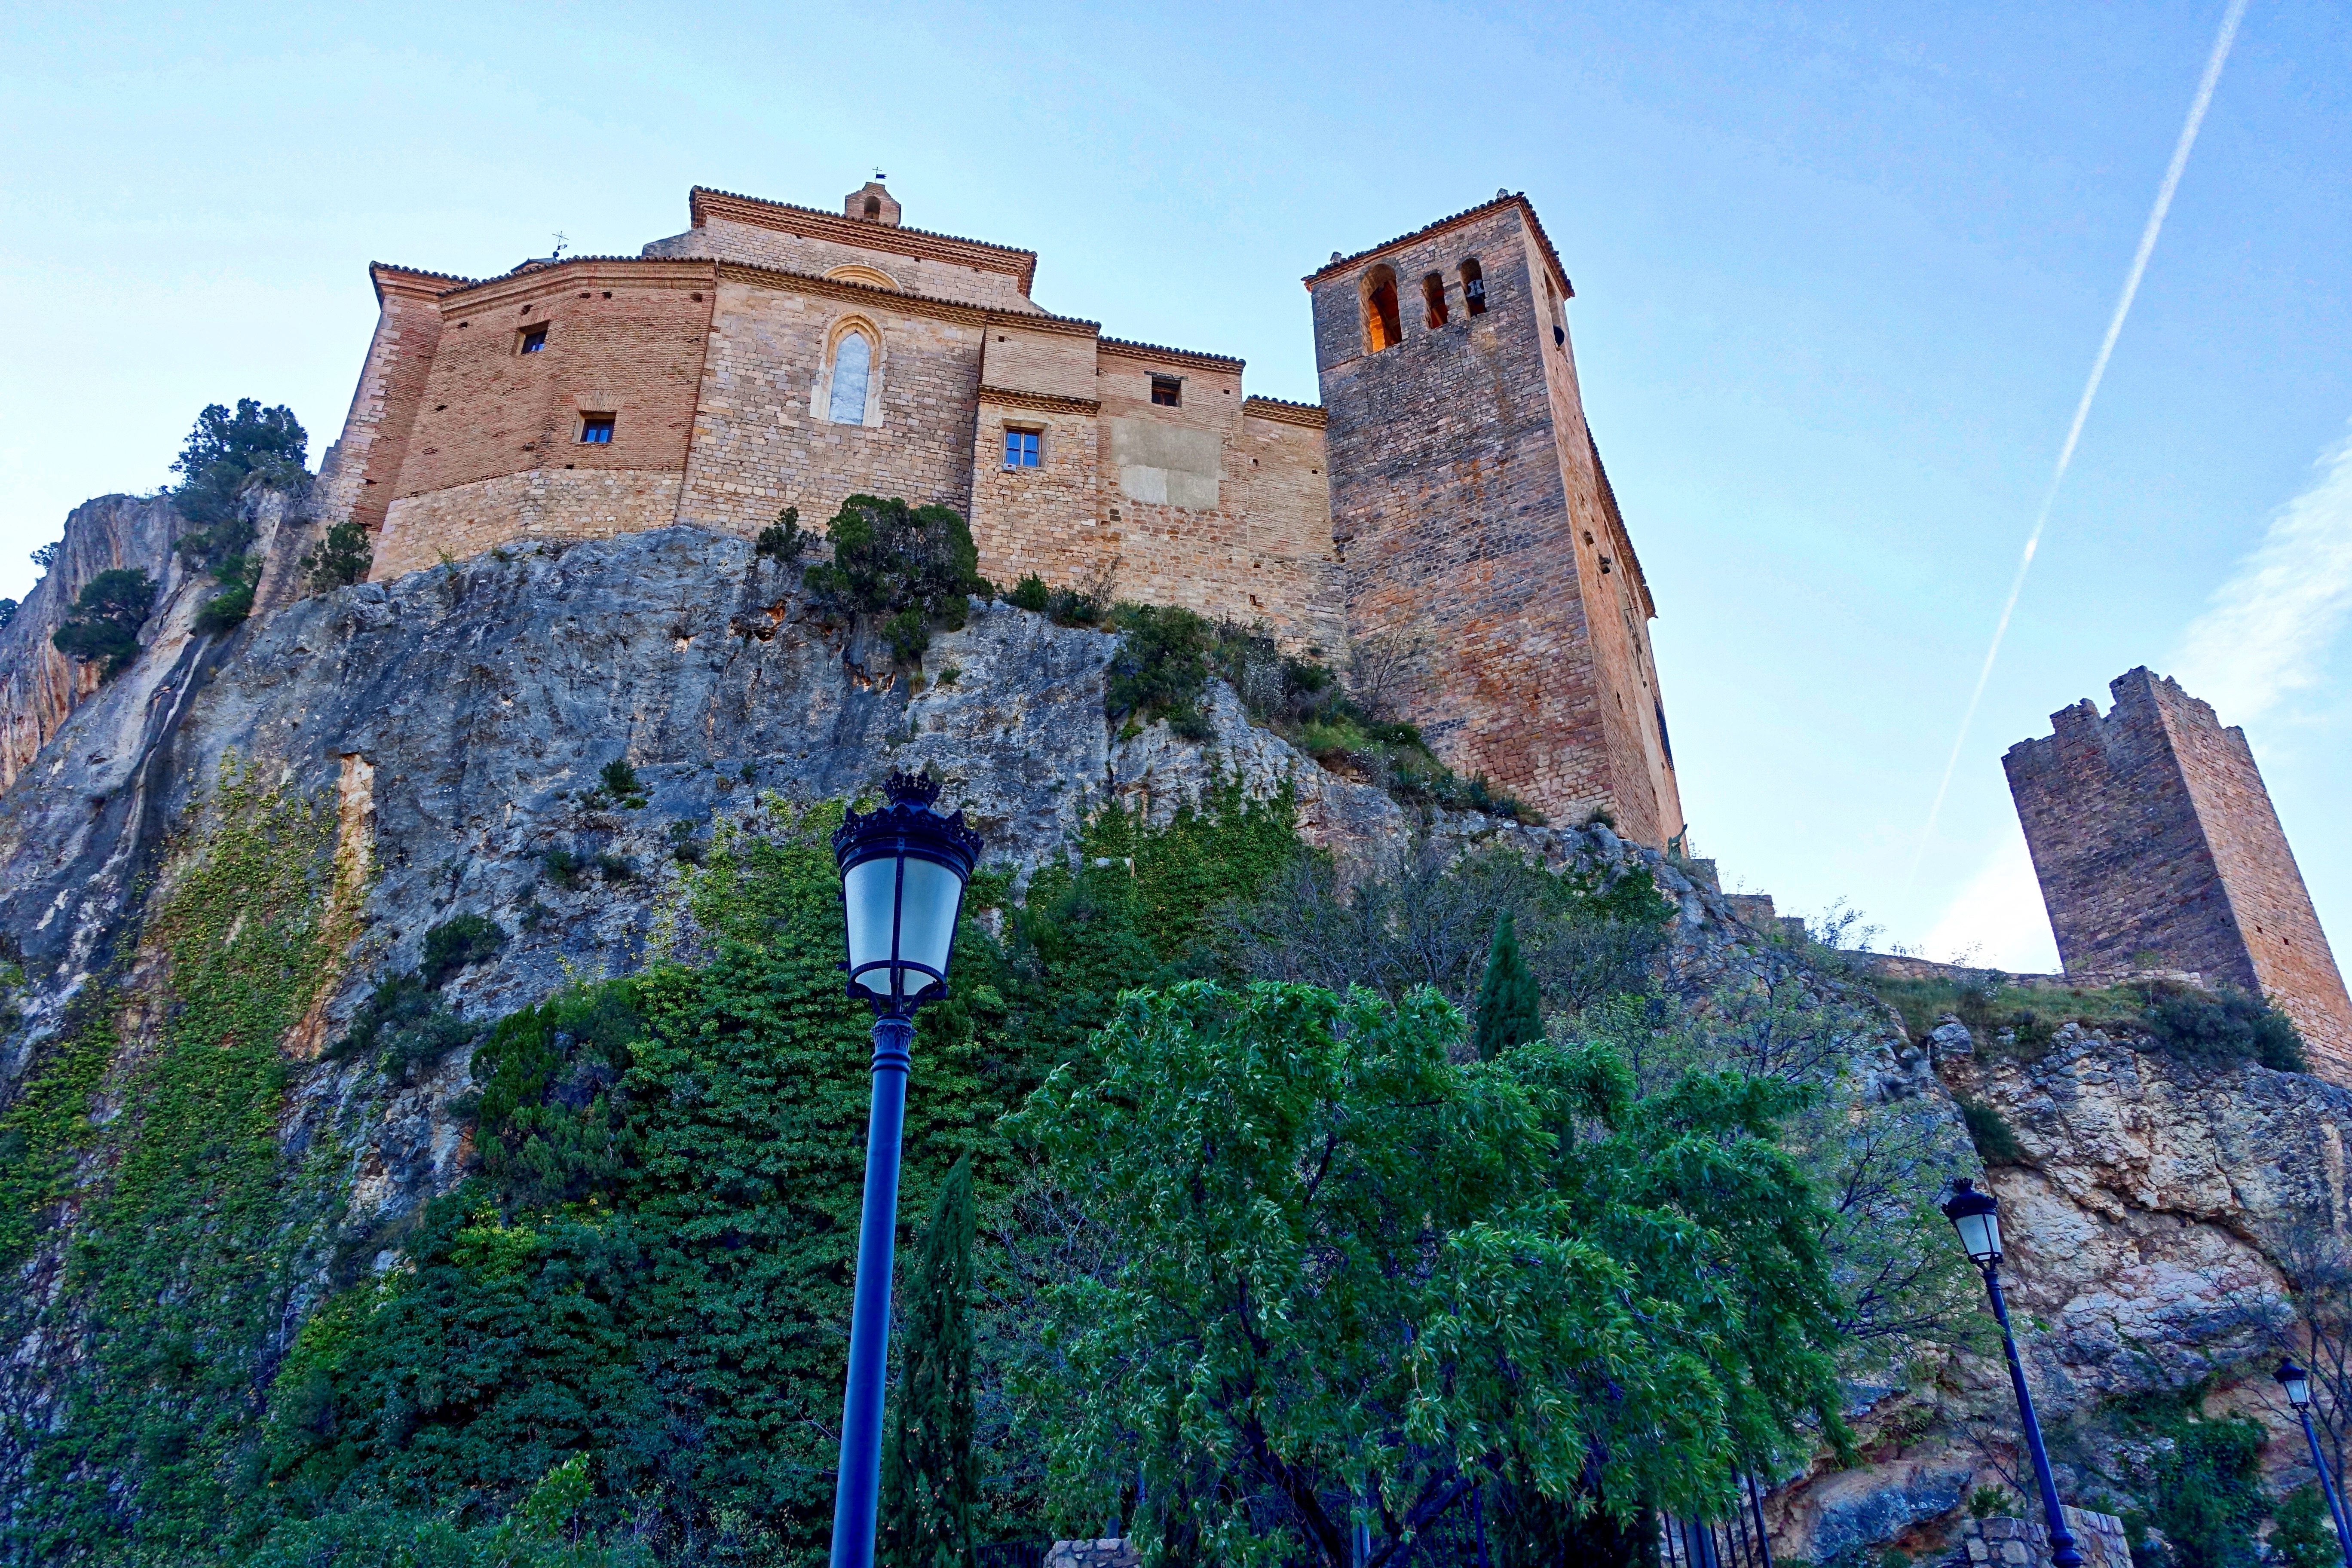
landscape, flower, town, view, village, tower, scenic, castle, landmark, historic, tourism, fortress, buildings, famous, citadel, alquezar